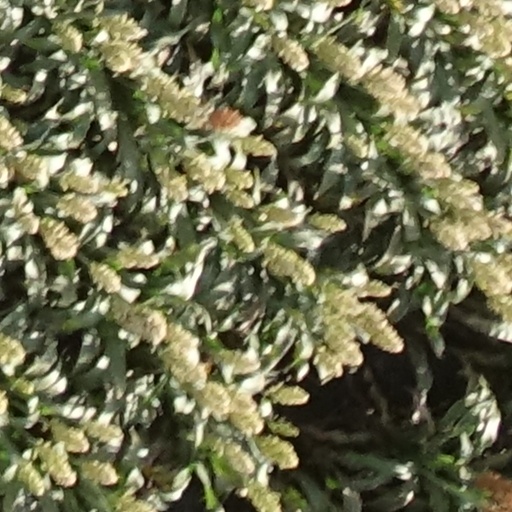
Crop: sorghum